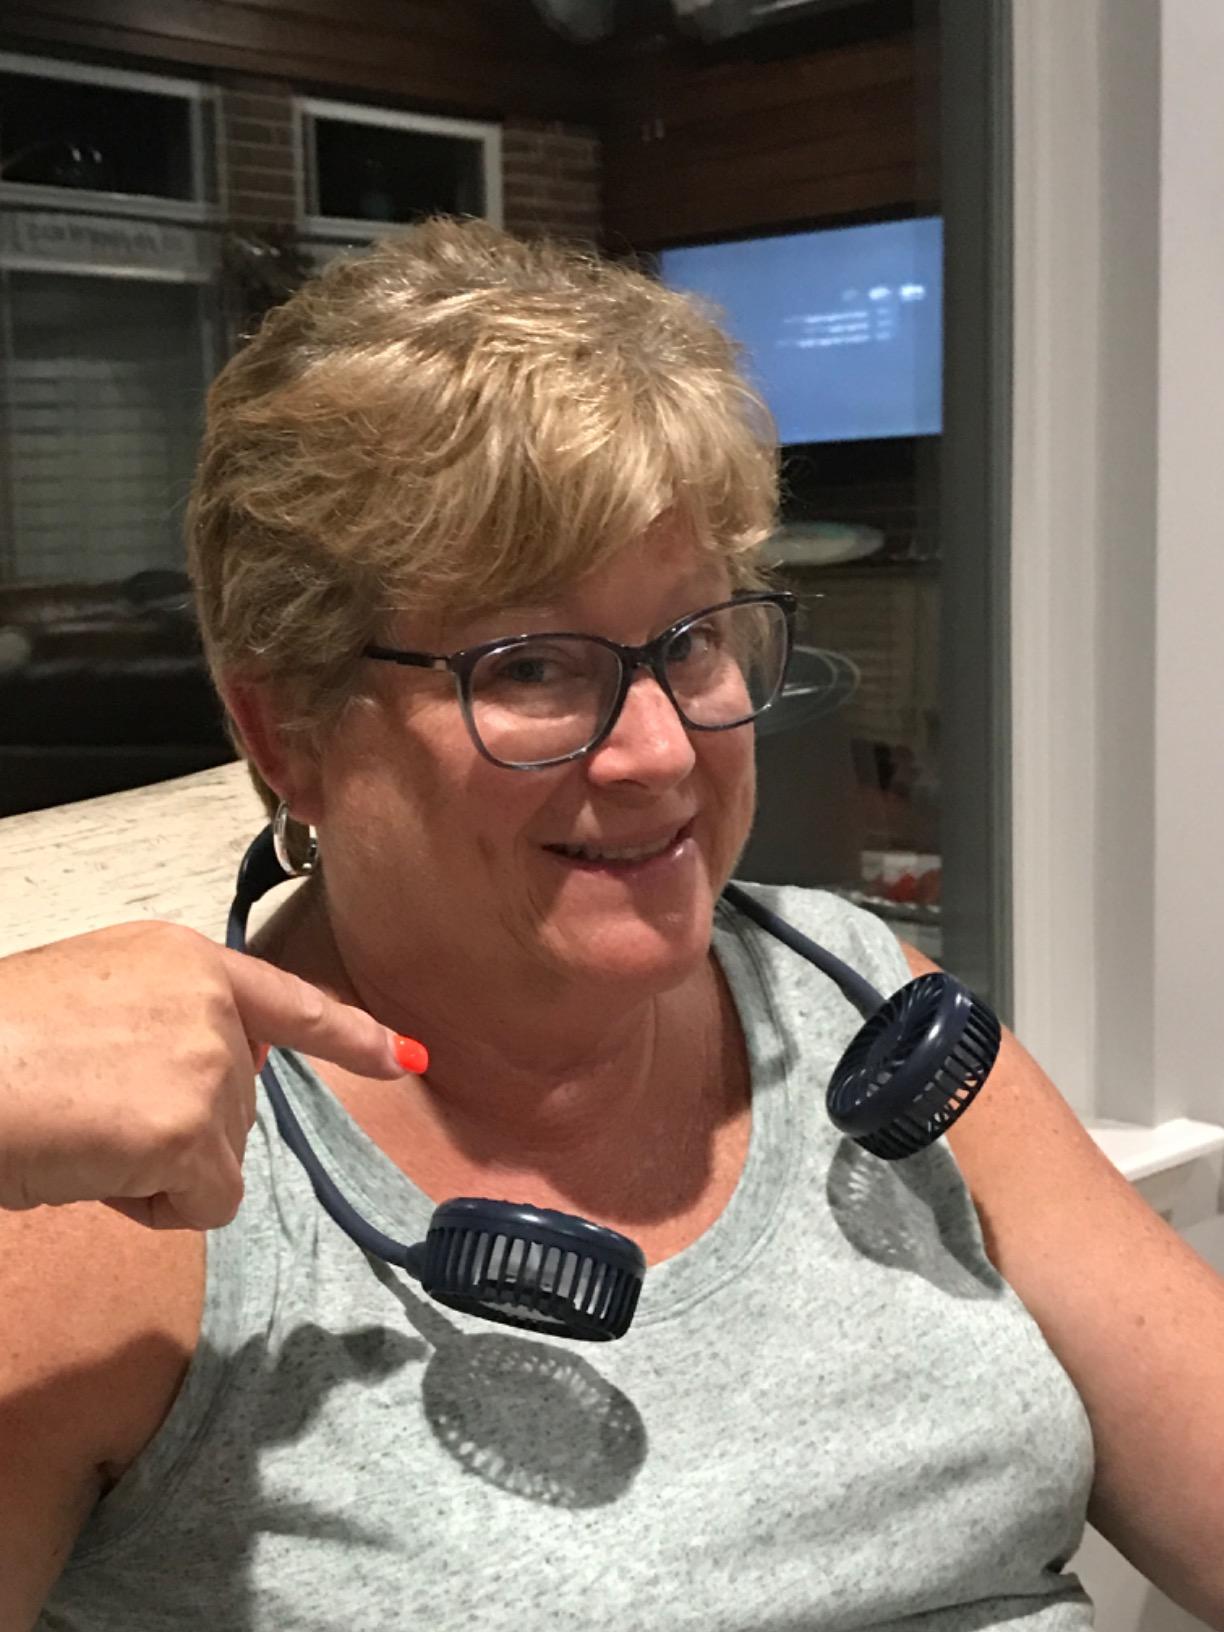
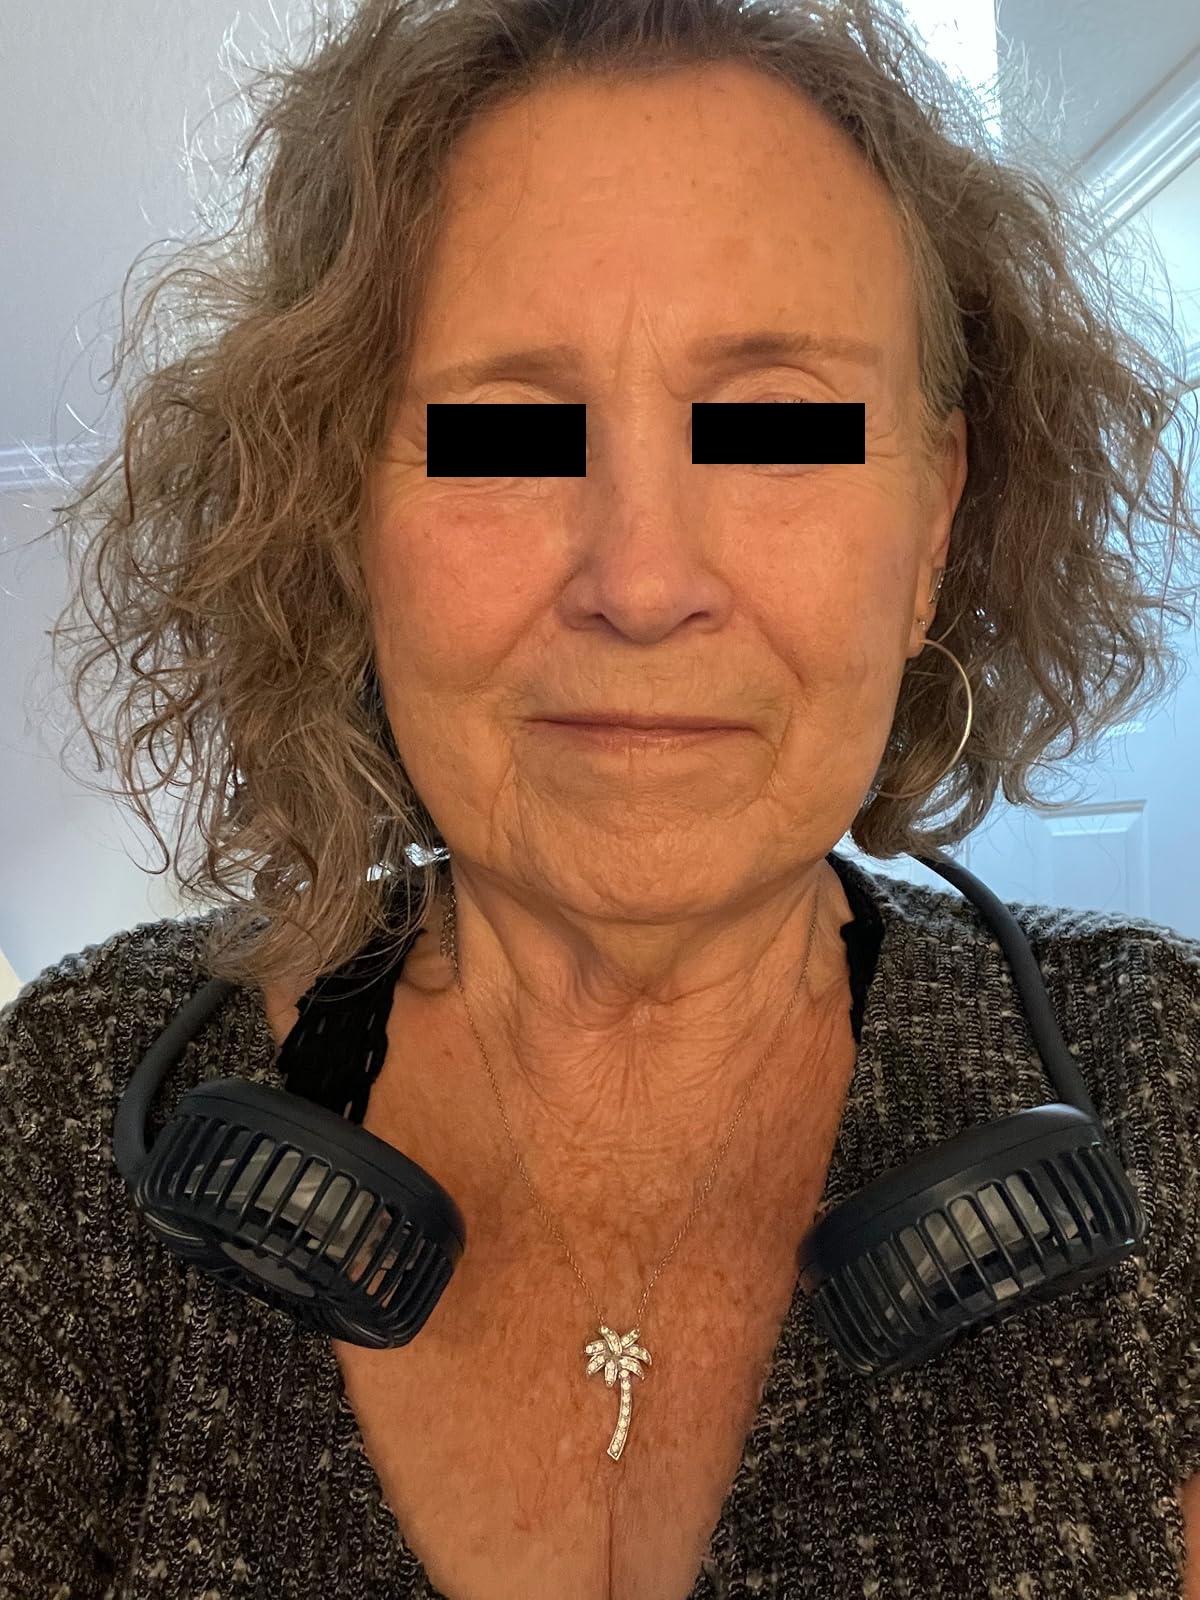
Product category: fan
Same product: yes